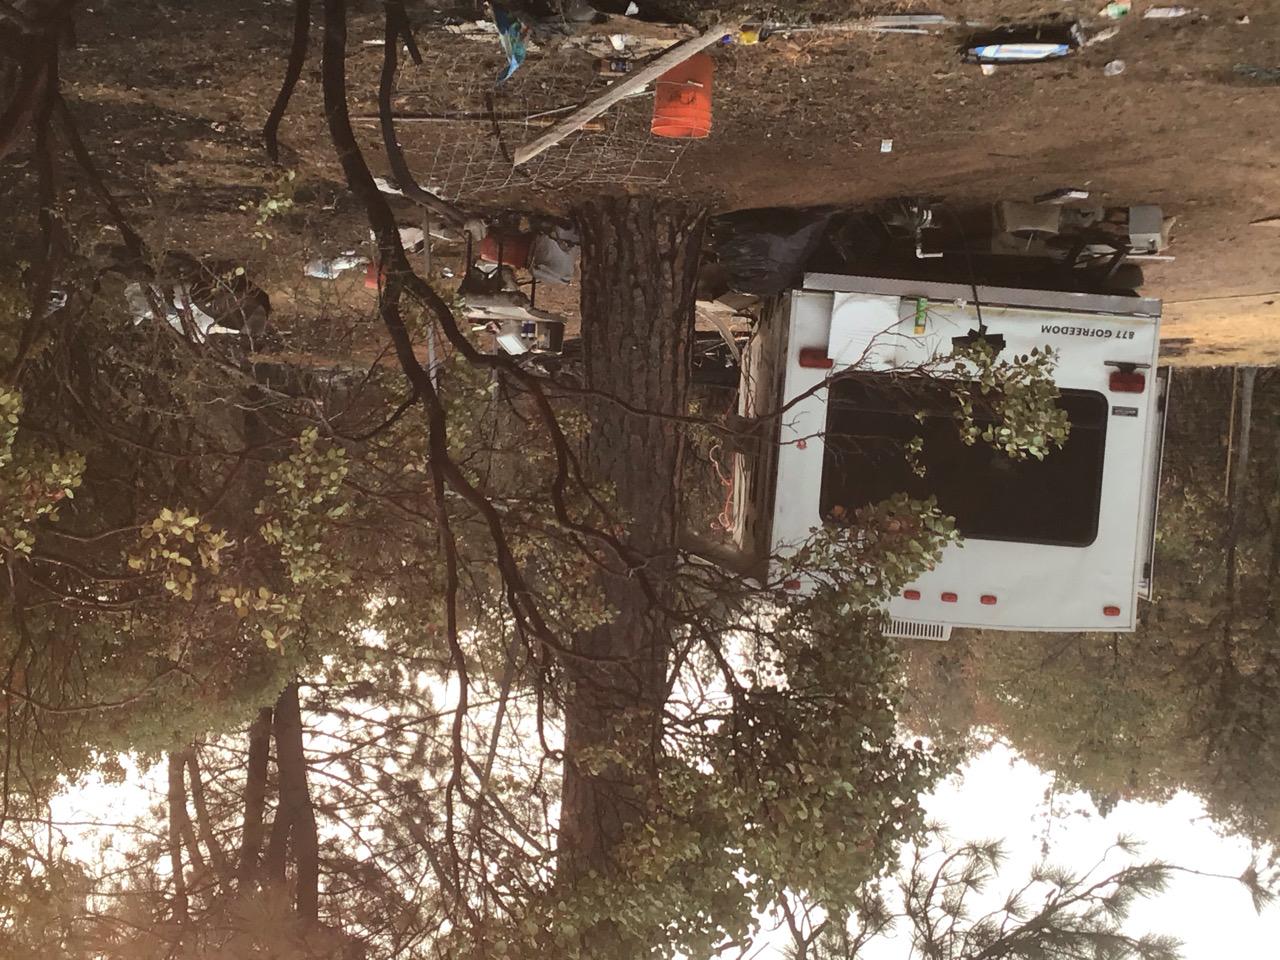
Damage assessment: no_damage